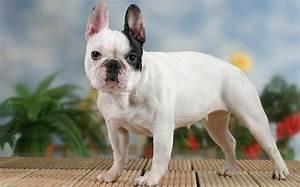
dog